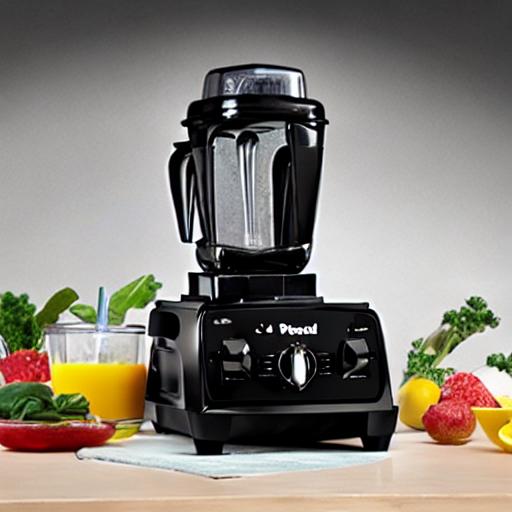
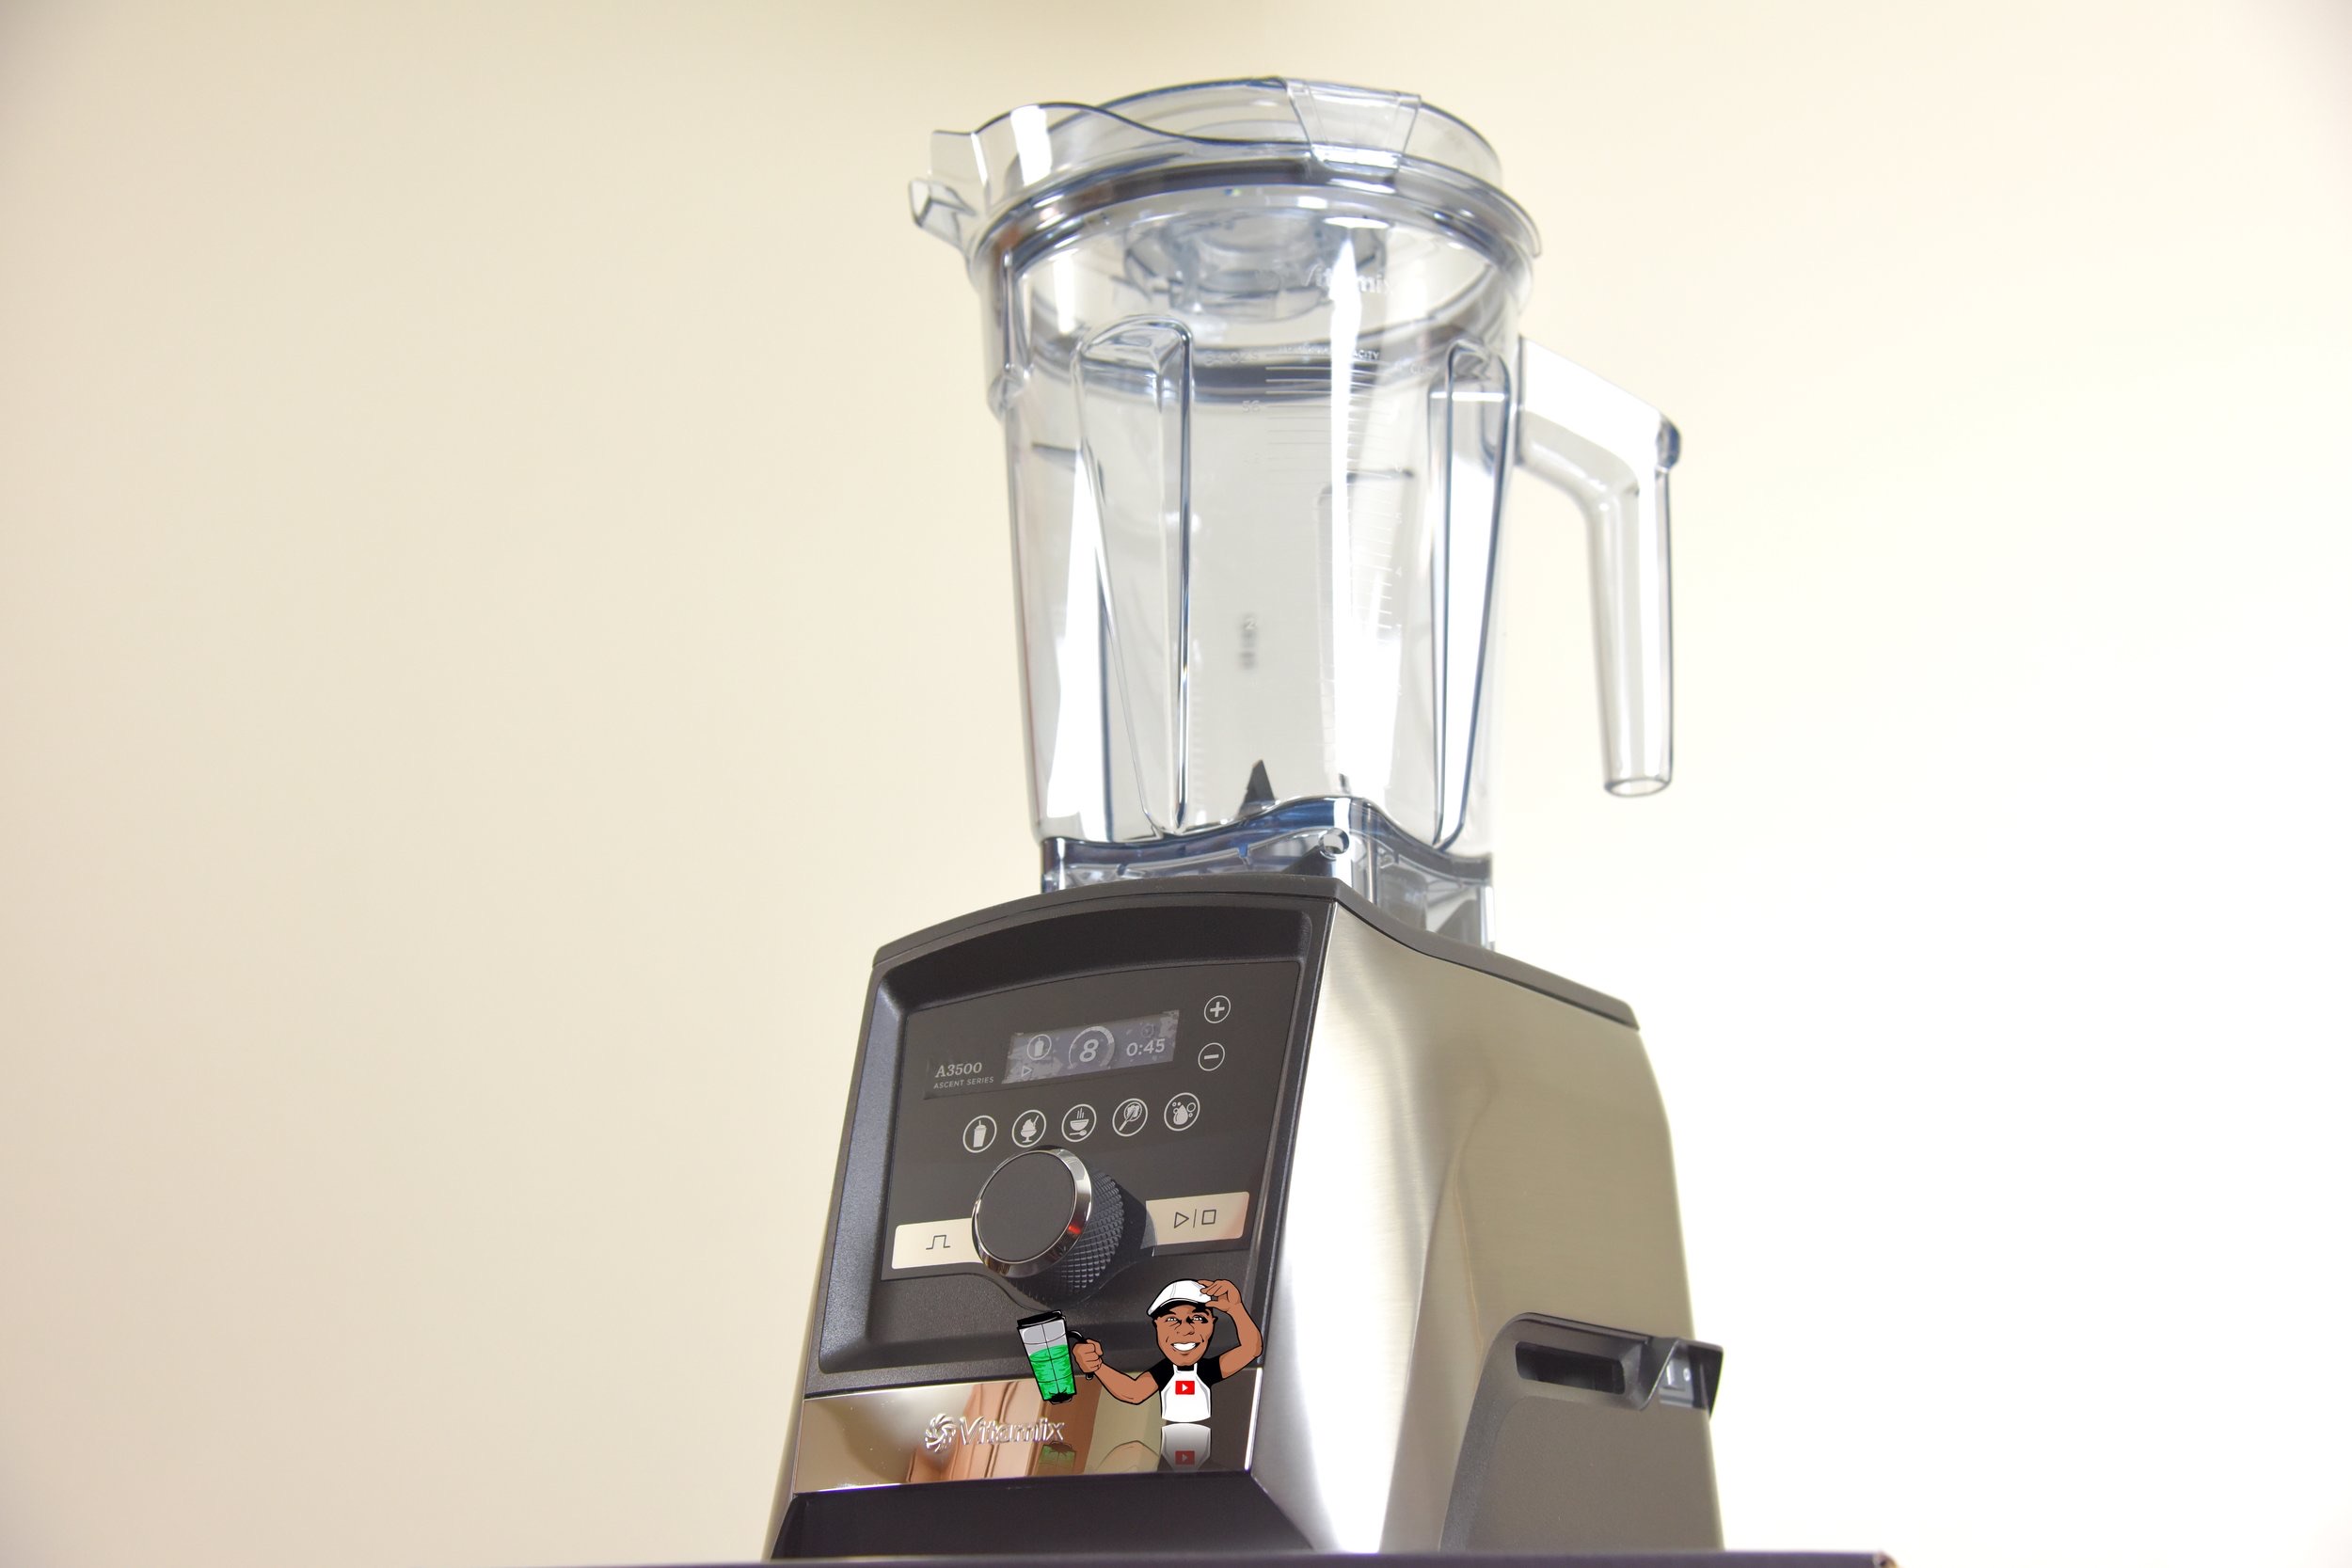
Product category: items_blender
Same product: no